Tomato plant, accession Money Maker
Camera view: tilt-top (135 deg); turntable rotation: 330 degrees
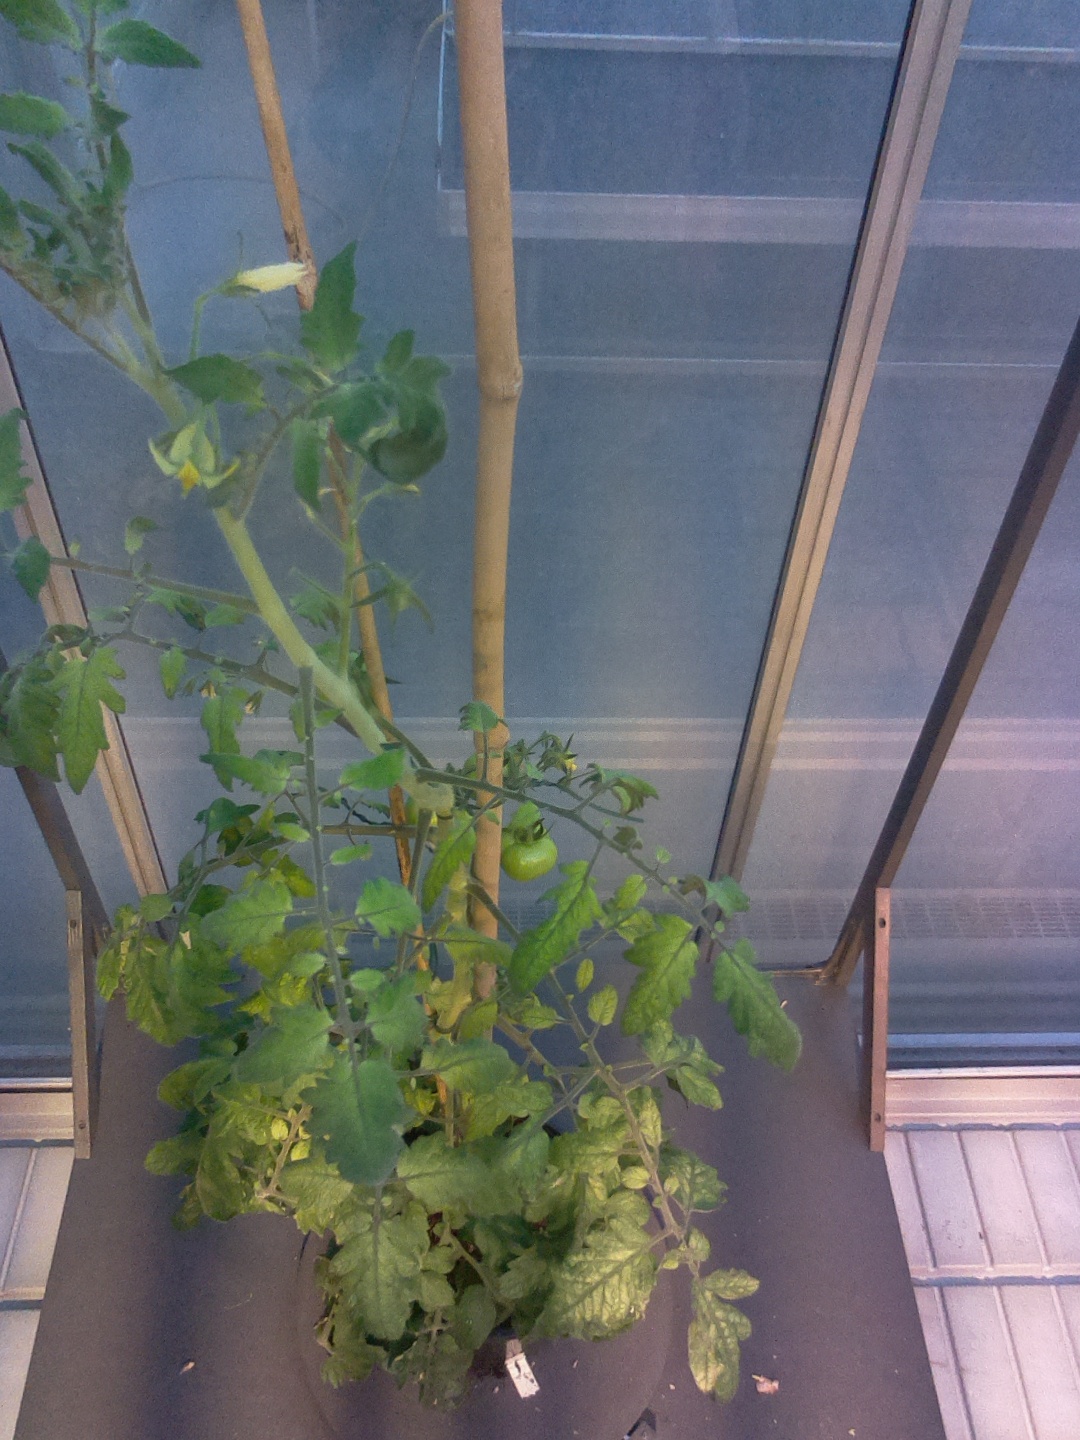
BBCH growth stage 75: 50%-60% of final fruit size